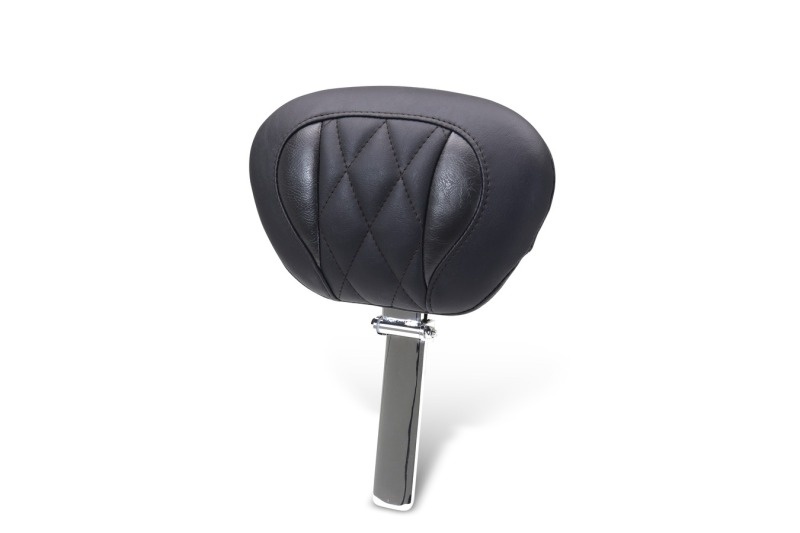
Mustang 23-25 Harley CVO Road Glide (ST) Super Touring Deluxe Diamond Driver Backrest
Built for long-distance support and all-day comfort, the Deluxe Diamond Driver Backrest enhances your ride with added back support and precision styling. Measuring 11 inches wide, it offers generous support while maintaining a sleek profile. Fully adjustable and removable, it allows you to fine-tune your comfort or detach it when not in use. Upholstered in premium vinyl with signature Deluxe Diamond stitching. Pairs perfectly with the Deluxe Diamond Super Touring One-Piece 2-Up for a seamless and high-quality riding experience. This Part Fits: Year Make Model Submodel 2024-2025 Harley-Davidson FLHX Street Glide Base 2023-2025 Harley-Davidson FLHXSE CVO Street Glide Base 2025 Harley-Davidson FLHXU Street Glide Ultra Base 2024-2025 Harley-Davidson FLTRX Road Glide Base 2023-2025 Harley-Davidson FLTRXSE CVO Road Glide Base 2024-2025 Harley-Davidson FLTRXSTSE CVO Road Glide ST Base
Brand: Mustang Motorcycle
Category: Vehicles & Parts > Vehicle Parts & Accessories > Motor Vehicle Parts > Motor Vehicle Seating > Rear Seats